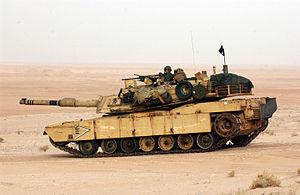
Cet article est une liste des bataillons du Corps des Marines des États-Unis, triés en fonction des missions qu'ils exécutent.